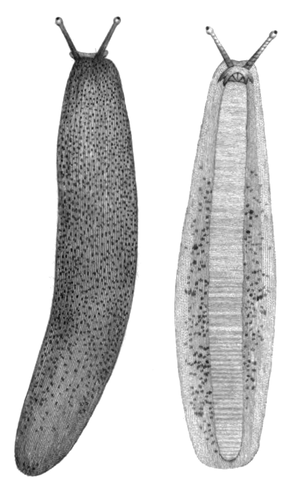
Les mollusques non marins de la Guadeloupe sont une partie de la faune de mollusques de la Guadeloupe. Un certain nombre d'espèces de mollusques non marins se trouvent à l'état sauvage en Guadeloupe.